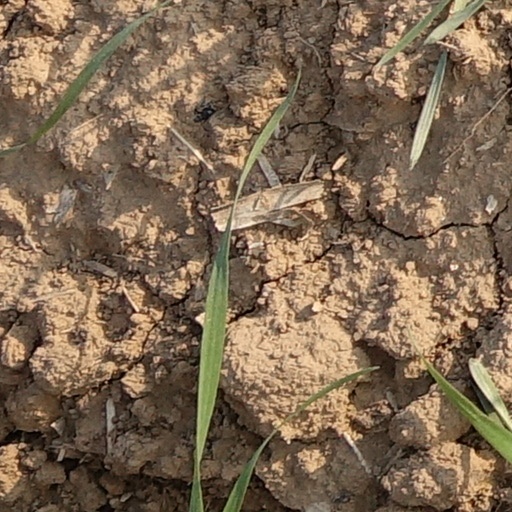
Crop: wheat